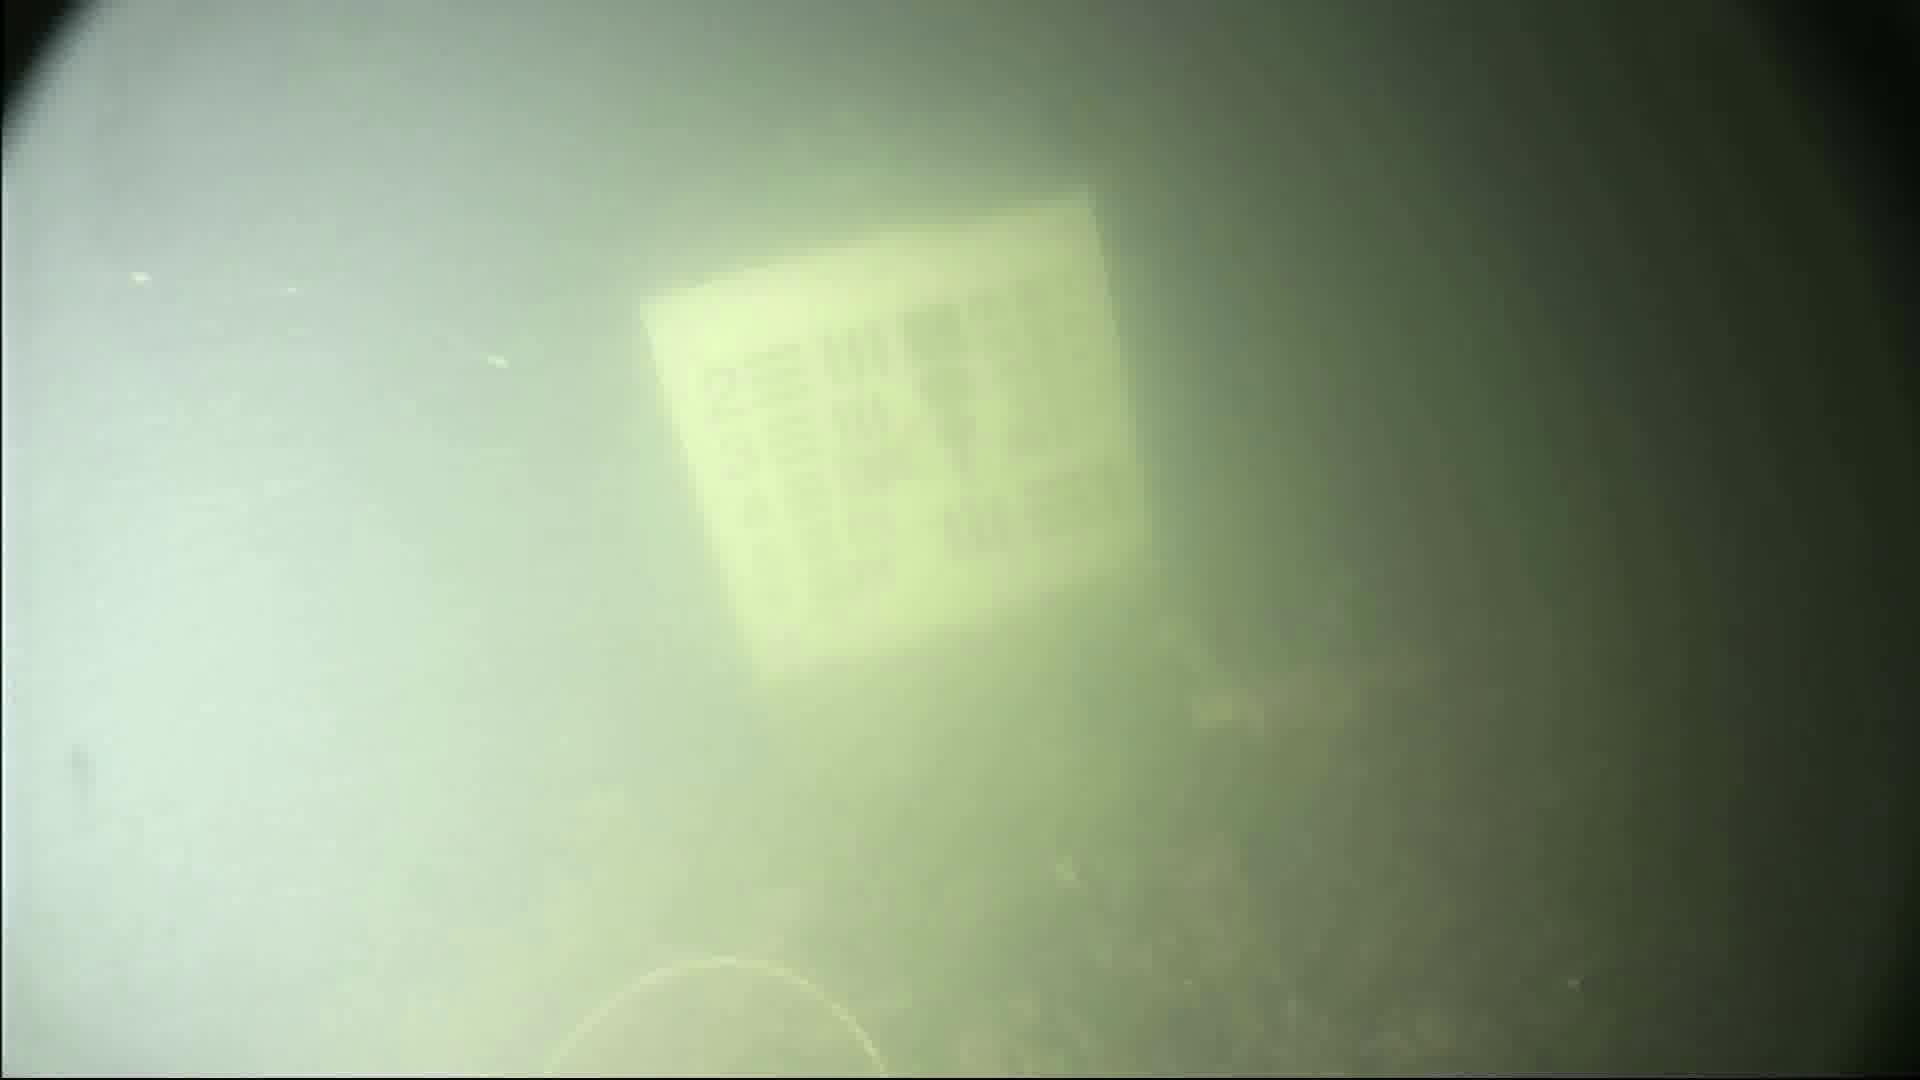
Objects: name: crab